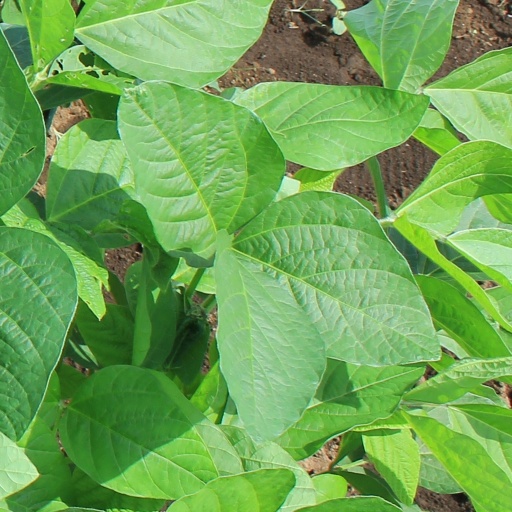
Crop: soybean